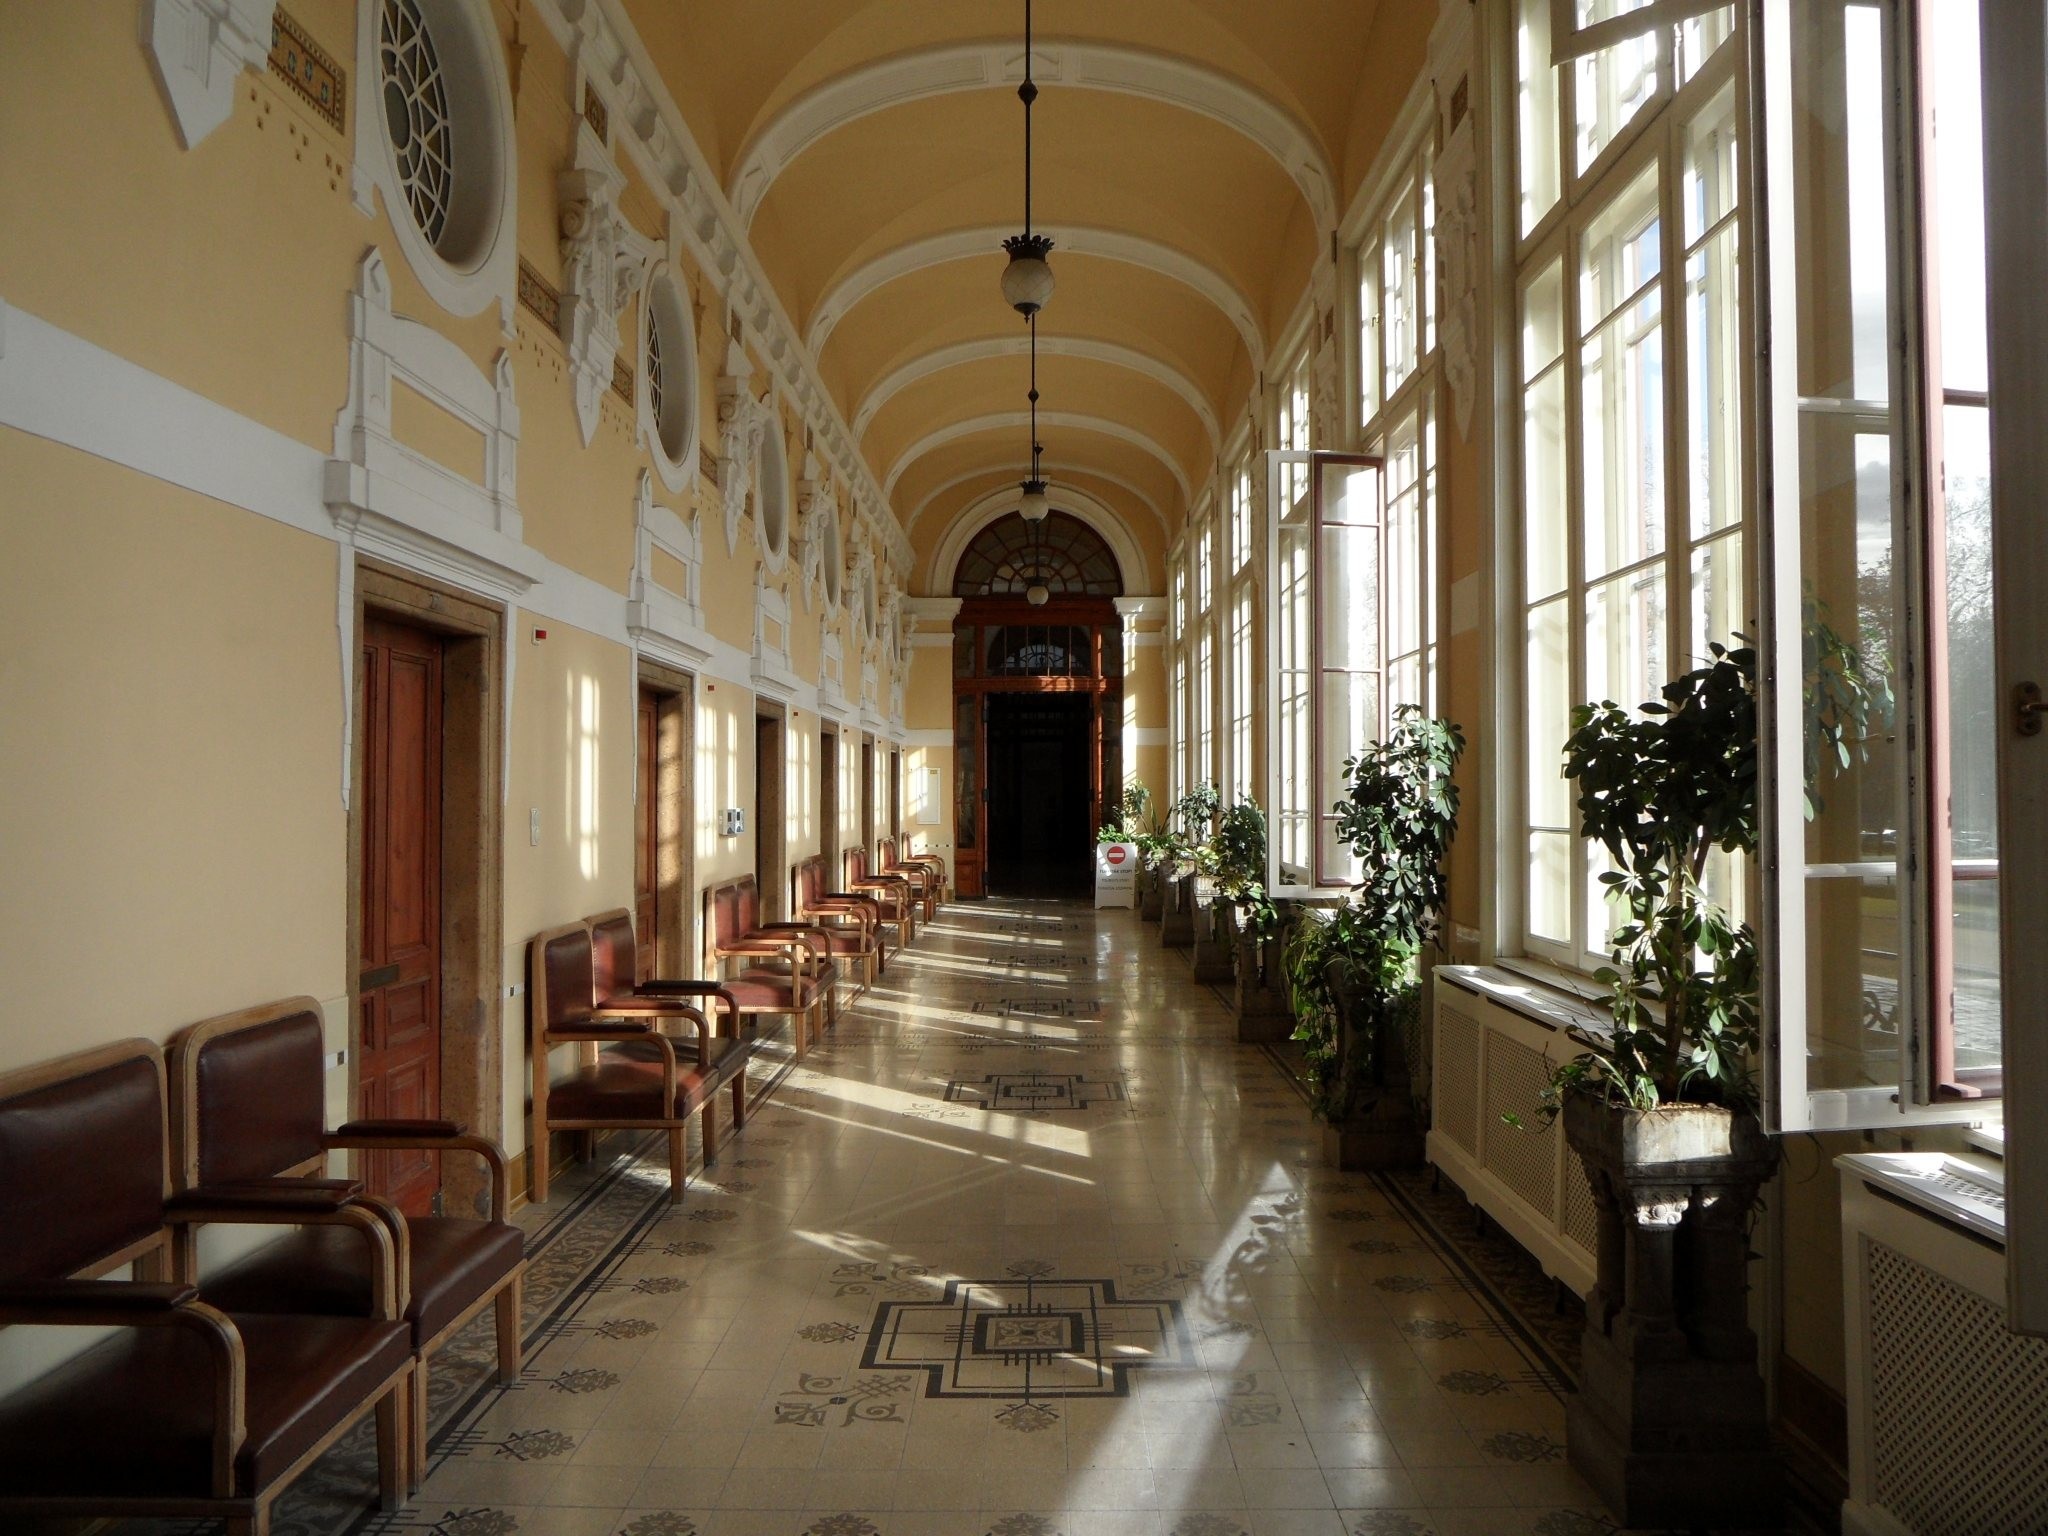
architecture, building, palace, hall, interior design, aisle, corridor, budapest, tourist attraction, estate, lobby, bath house